Bruce Gordon (actor/director)

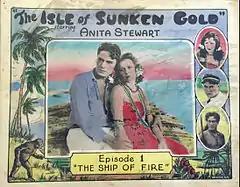
Lobby card with Bruce Gordon and Anita Stewart in "Isle of Sunken Gold" (1927)

Bruce Gordon was an actor who appeared in and directed the 1919 film "The First Men in the Moon".